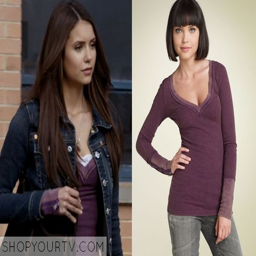
tv character wears this purple thermal top in this week 's episode of tv teen drama .